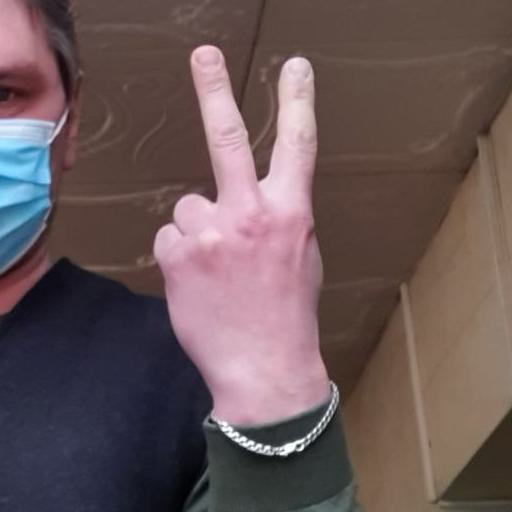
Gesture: peace_inverted